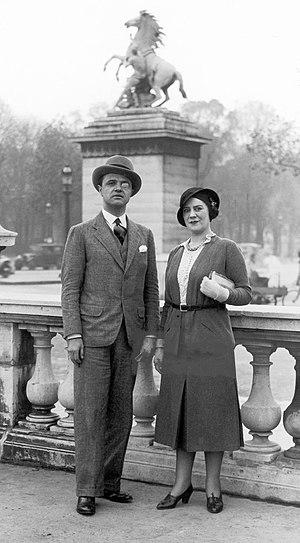
Louis Darquier, dit Louis Darquier de Pellepoix, né le 19 décembre 1897 à Cahors et mort le 29 août 1980 près de Malaga, en Espagne, est un journaliste et homme politique français, engagé à l'extrême droite. Il est principalement connu pour son engagement antisémite et pour son activité de collaborateur pendant l'occupation allemande.
L’antisémitisme en France est la traduction par une idéologie, des actes ou des écrits, d'une haine des Juifs sur le territoire français. Avant le XIXᵉ siècle, il est plus difficile qu'aujourd'hui de dissocier, dans l'analyse, l'hostilité aux Juifs d'un point de vue communautaire et culturel — l'antisémitisme — de celle en raison de leur religion — l'antijudaïsme ; et ce, parce que religion et politique étaient plus imbriquées qu'aujourd'hui et que c'est la version racialiste de l'antisémitisme qui a surtout été étudiée. L'antisémitisme « moderne », comme idéologie raciste, date de la seconde moitié du XIXᵉ siècle. En France, les actes antisémites et la propagation d’idéologies antisémites sont punis par la loi.